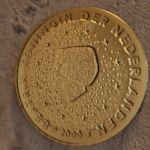
Coin value: 50cents
Country: nl
Edition: 2000